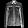
Label: Shirt